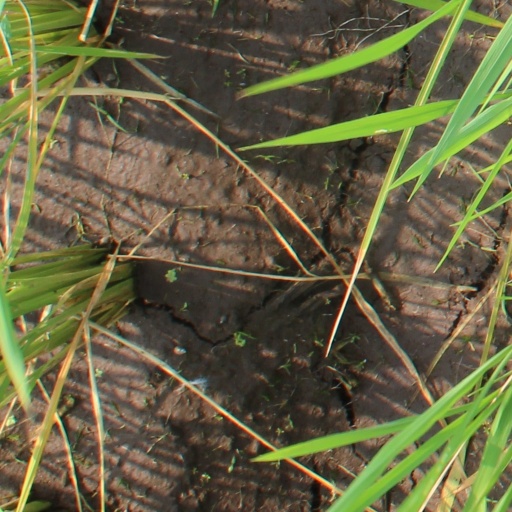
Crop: rice